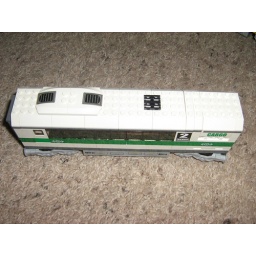
roof in place, white and green passenger car